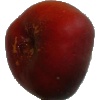
Label: Nectarine Flat 1